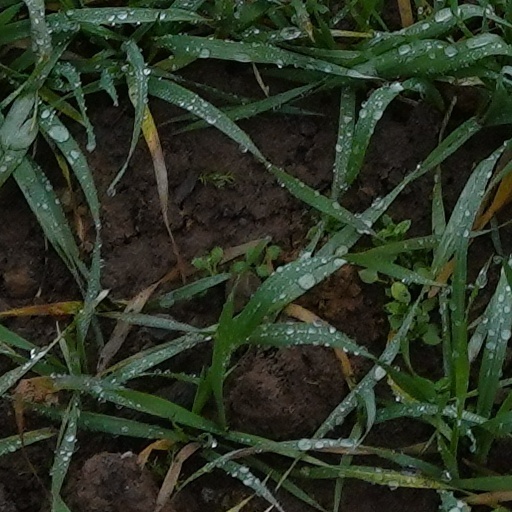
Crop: wheat